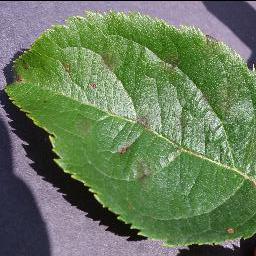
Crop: apple
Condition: scab